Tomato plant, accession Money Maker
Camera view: vertical (180 deg); turntable rotation: 300 degrees
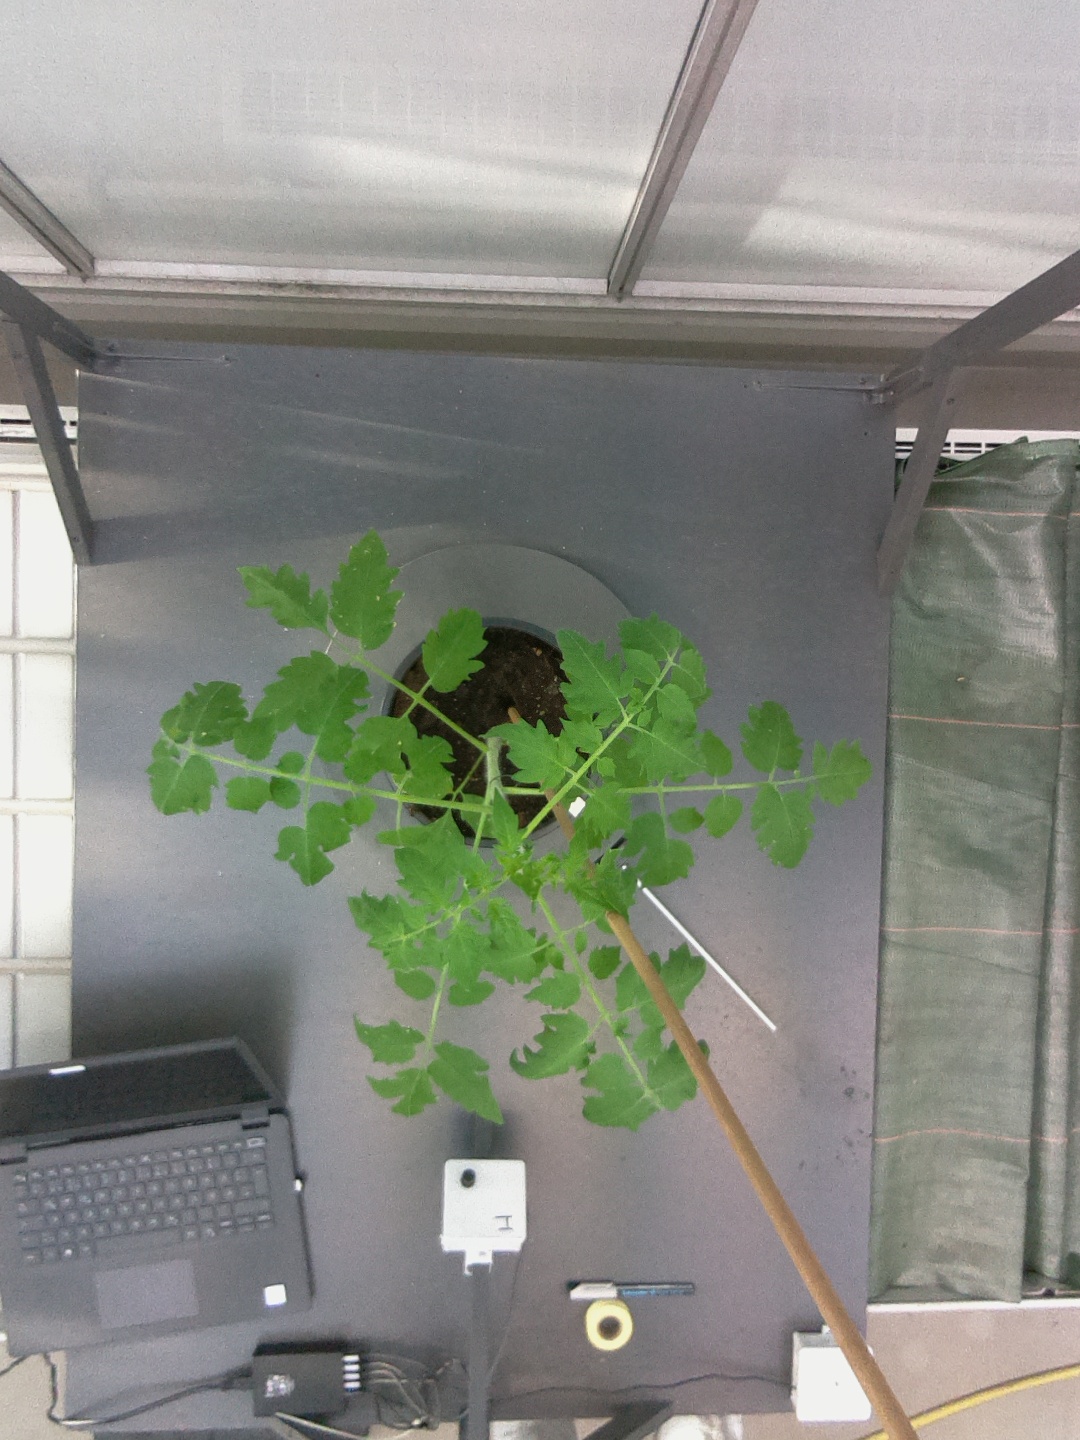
BBCH growth stage 14: 8 of true leaves visible